Stuart period

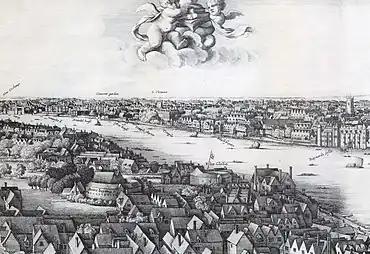
"Long View of London from Bankside", detail from a 1647 drawing by Wenceslaus Hollar.

The primary reason the English elite called on William to invade England in 1688 was to overthrow the king James II, and stop his efforts to reestablish Catholicism and tolerate Puritanism. However the primary reason William accepted the challenge was to gain a powerful ally in his war to contain the threatened expansion of King Louis XIV of France. William's goal was to build coalitions against the powerful French monarchy, protect the autonomy of the Netherlands (where William continued in power) and to keep the Spanish Netherlands (present-date Belgium) out of French hands. The English elite was intensely anti-French, and generally supported William's broad goals. For his entire career in Netherlands and Britain, William was the arch-enemy of Louis XIV. The French king denounced William as a usurper who had illegally taken the throne from the legitimate king James II and ought to be overthrown. In May 1689, William, now king of England, with the support of Parliament, declared war on France. England and France would be at war almost continuously until 1713, with a short interlude 1697–1701 made possible by the Treaty of Ryswick. The combined English and Dutch fleets could overpower France in a far-flung naval war, but France still had superiority on land. William wanted to neutralise that advantage by allying with Leopold I, the Habsburg Emperor of the Holy Roman Empire (1658–1705), who was based in Vienna, Austria. Leopold, however, was tied down in war with the Ottoman Empire on his eastern frontiers; William worked to achieve a negotiated settlement between the Ottomans and the Empire. William displayed in imaginative Europe-wide strategy, but Louis always managed to come up with a counter play. William was usually supported by the English leadership, which saw France as its greatest enemy. But eventually the expenses, and war weariness, but the second thoughts. At first, Parliament voted him the funds for his expensive wars, and for his subsidies to smaller allies. Private investors created the Bank of England in 1694; it provided a sound system that made financing wars much easier by encouraging bankers to loan money. In the long-running Nine Years' War (1688–97) his main strategy was to form a military alliance of England, the Netherlands, the Holy Roman Empire, Spain, and some smaller states, to attack France at sea, and from land in different directions, while defending the Netherlands. Louis XIV tried to undermine this strategy by refusing to recognise William as king of England, and by giving diplomatic, military and financial support to a series of pretenders to the English throne, all based in France. William III focused most of his attention on foreign policy and foreign wars, spending a great deal of time in the Netherlands (where he continued to hold the dominant political office). His closest foreign-policy advisers were Dutch, most notably William Bentinck, 1st Earl of Portland; they shared little information with their English counterparts. The net result was that the Netherlands remained independent, and France never took control of the Spanish Netherlands. The wars were very expensive to both sides but inconclusive. William died just as the continuation war, the War of the Spanish Succession, (1702–1714), was beginning. It was fought out by Queen Anne, and ended in a draw.